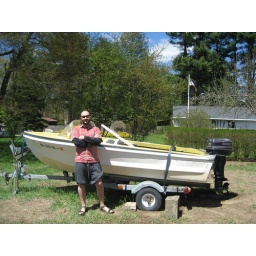
there was grass growing in the boat